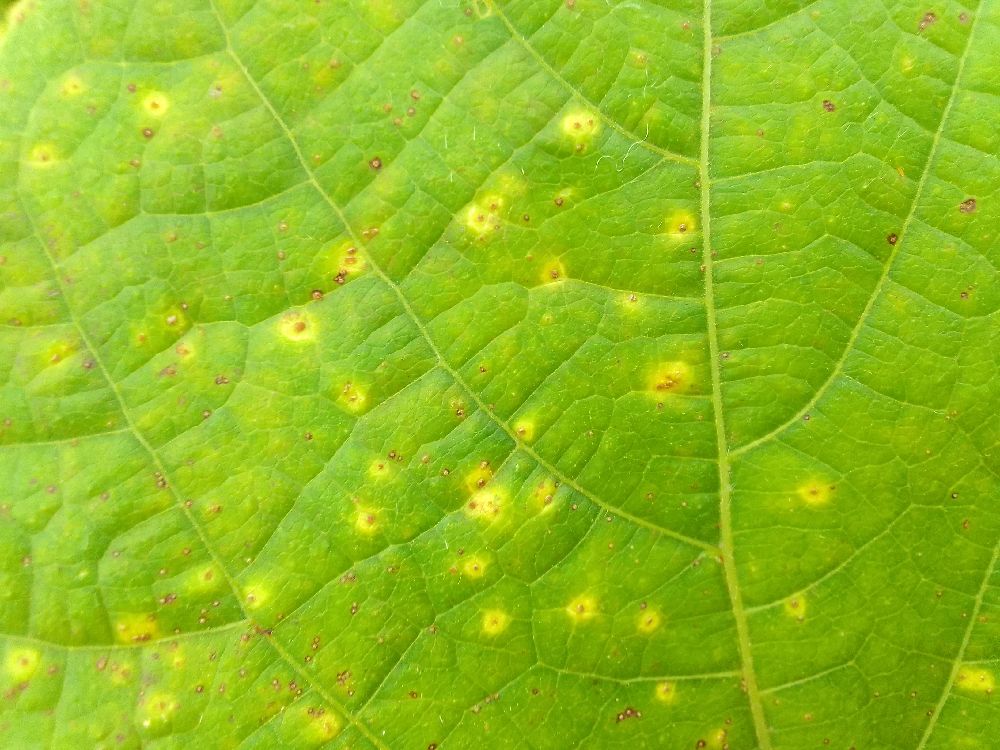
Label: rust